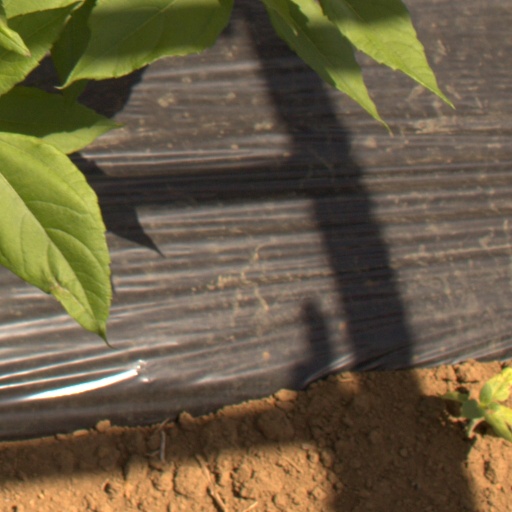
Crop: Jerusalem artichoke